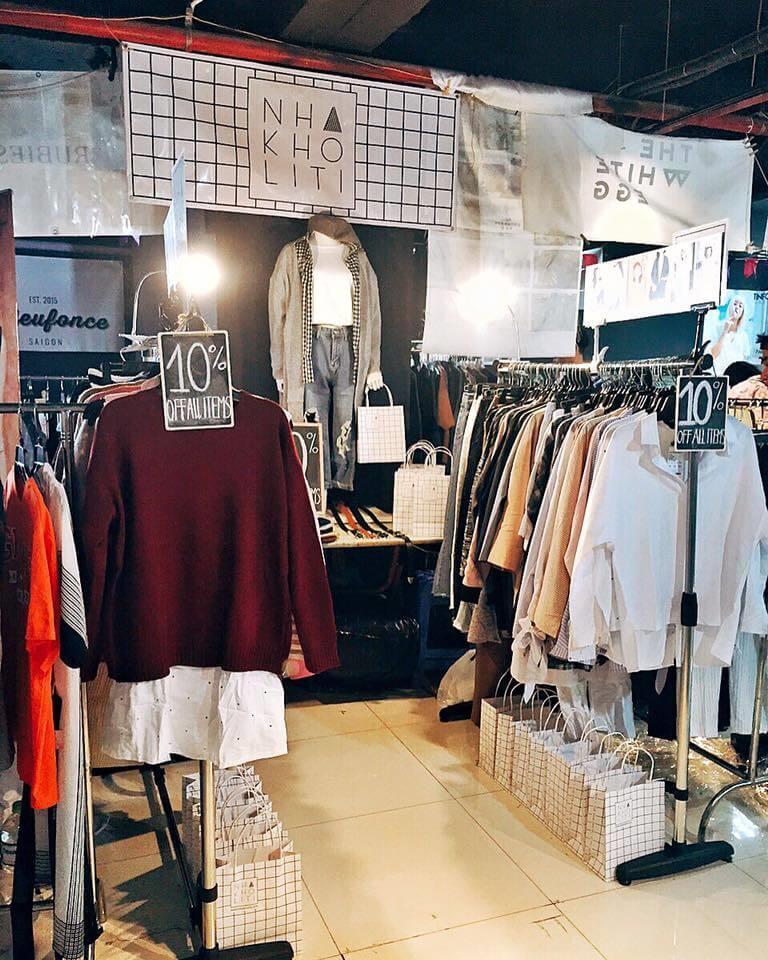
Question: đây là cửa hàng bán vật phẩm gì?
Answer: đây là cửa hàng bán quần áo